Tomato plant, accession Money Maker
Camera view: bottom (45 deg); turntable rotation: 240 degrees
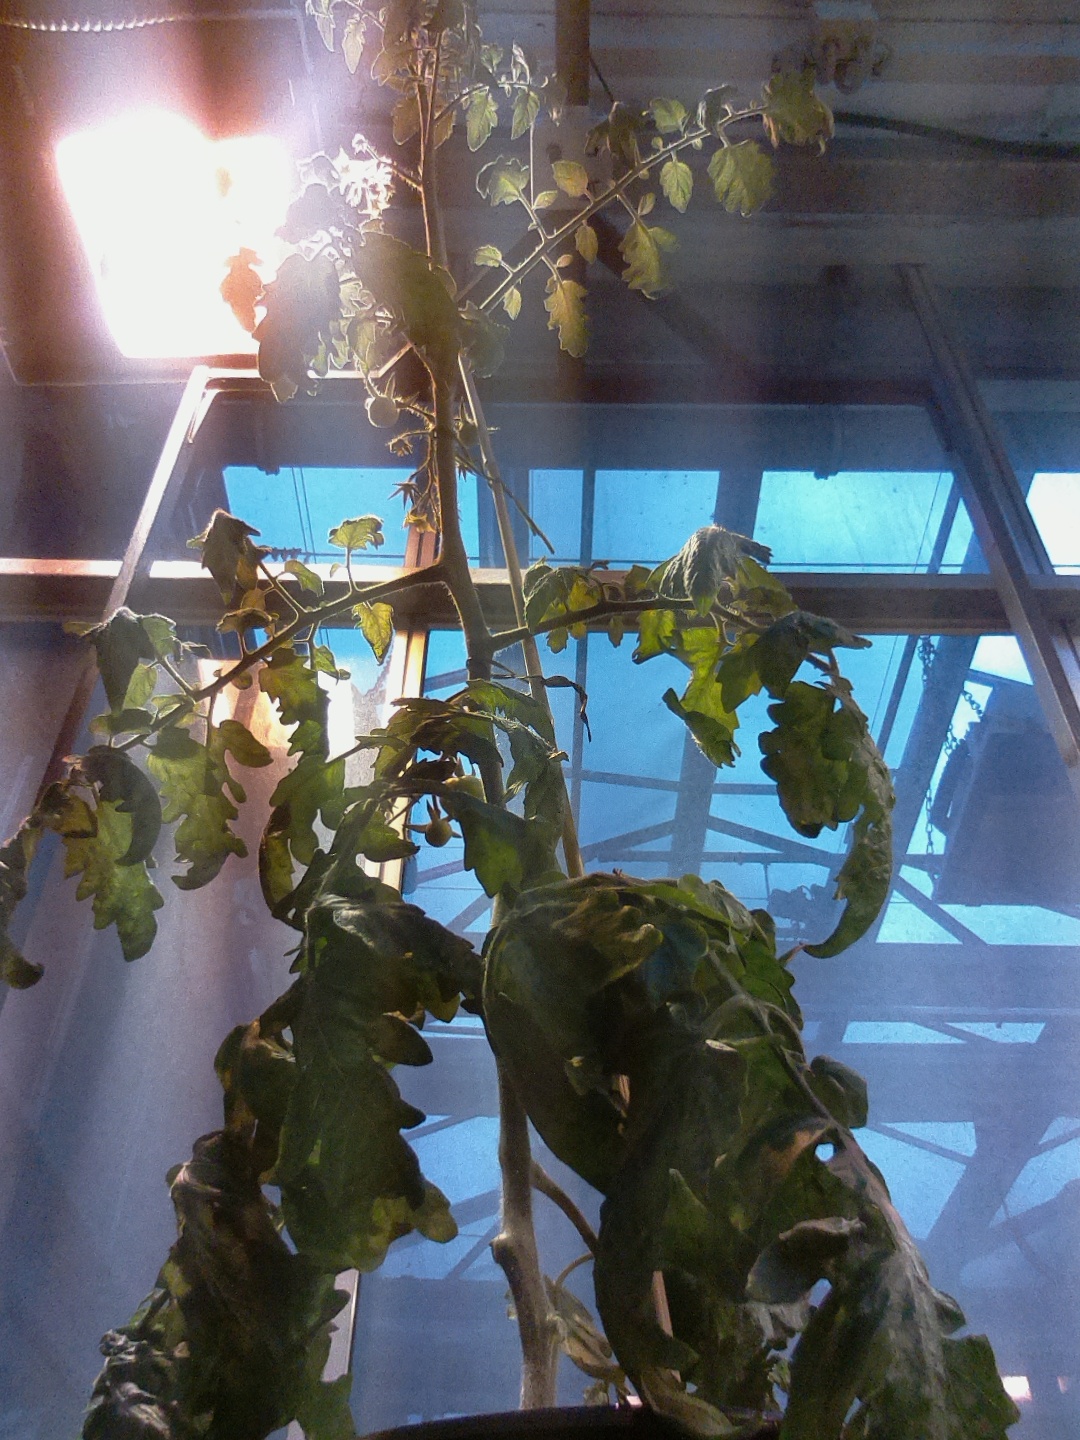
BBCH growth stage 73: 30%-40% of final fruit size